Cascina Sant'Ambrogio

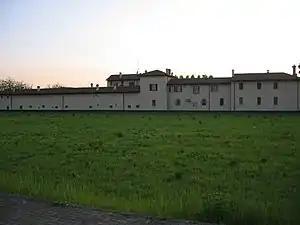
Cascina Sant'Ambrogio

The area was occupied by a monastery of the Benedictine nuns in 1099. The presence of monasteries linked to the orders of the Cluniac Reforms was a feature of the Lombardy region. Between the twelfth and fourteenth centuries, the monastery and its territories went to other religious orders (including Humiliatis). Up to 1362 it was still nuns who kept the administration of land assets after the transfer in the monastery of Saint Bartolo in Rancate.